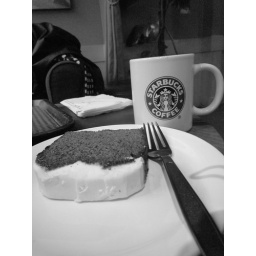
I thought that gingerbread latte and ginger loaf would work well in black &amp;amp; white ;o)